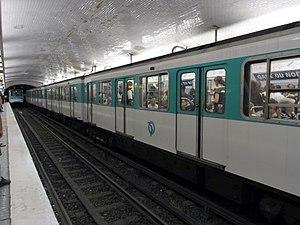
La station Gare du Nord de la ligne 5 du métro de Paris, France.